Guo Huaruo

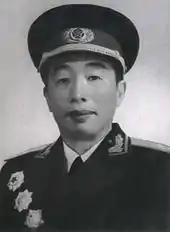
Guo in 1955

Guo Huaruo (1904−1995) was a Chinese military strategist and lieutenant general of the People's Liberation Army. According to Alastair Iain Johnston, Guo was until the mid-1980s "the CCP's most authoritative interpreter and annotator" of "The Art of War" by Sun Tzu, but Guo was "practically unknown in the West".